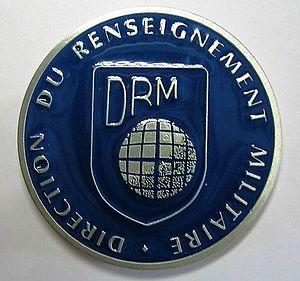
Insigne de la DRM sur Coin's.